Marie Augusta Oldham

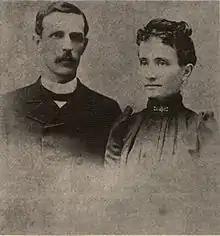
William and Marie Oldham (undated)

In 1875, she married William Fitzjames Oldham, at that time an active layman in the church, who had been led to his religious life by hearing a few words of testimony spoken by Miss Mulligan, in a meeting which he had entered through curiosity. She went to Bangalore, South India, with her husband, who was a government surveyor. While there, her sympathies induced her to open a girls' school, which she did, unaided, conducting it alone until help was furnished her.